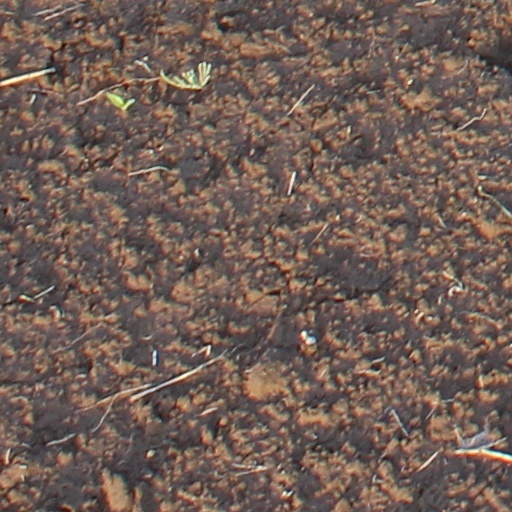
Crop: wheat